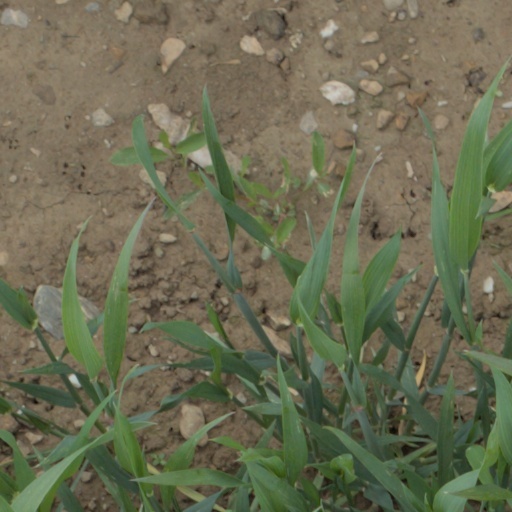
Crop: wheat